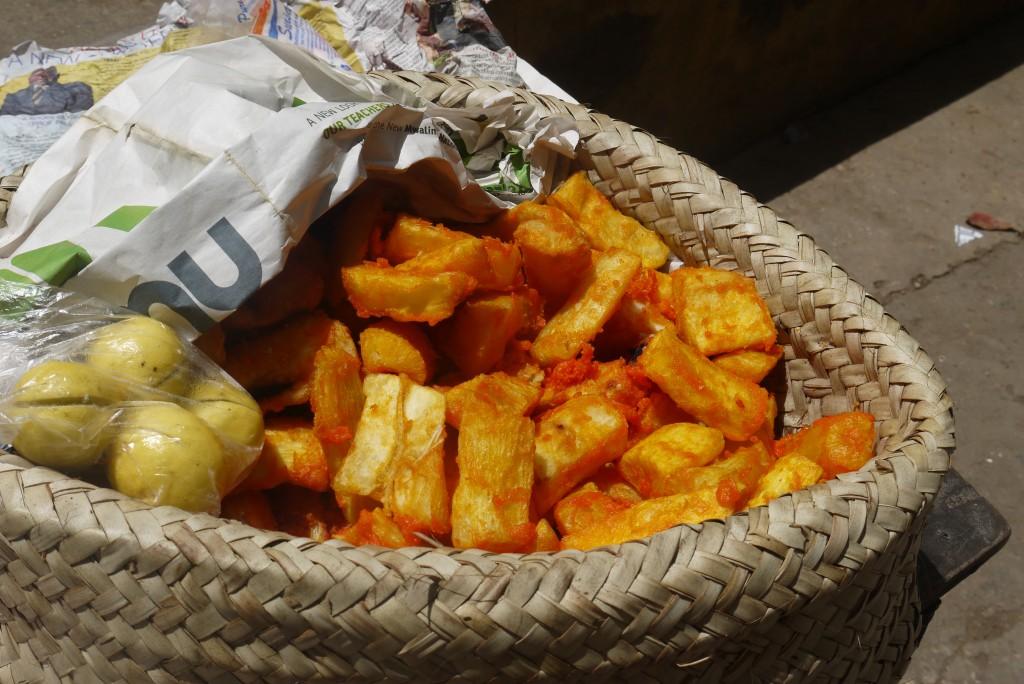
Tunaviona ni kikapu kilichojaa mihogo iliyokaangwa na kupakwa viungo vya rangi ya machungwa. Pembeni kuna mfuko mwenye pilipili mbichi au limau vinavyotumika kuongeza ladha. Hiki ni chakula maarufu cha mtaani kinachopendwa sana Afrika Mashariki hususan kama kitafuno cha mchana au jioni. Kinauzwa kwa urahisi barabarani na ni rahisi kupatikana.